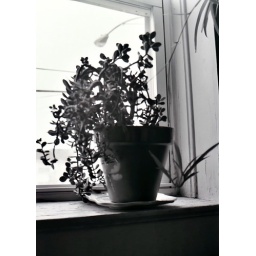
Umm... it's a flower pot on a shelf... ummm... by a window.